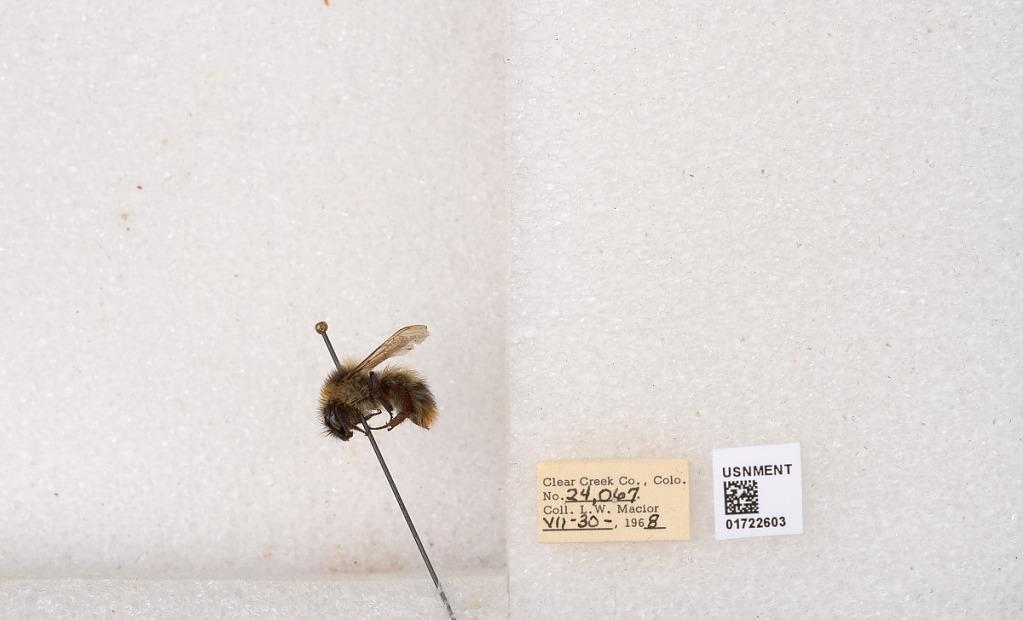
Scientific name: Bombus kirbyellus
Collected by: L. Macior
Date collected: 1968-7-30
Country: United States
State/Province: Colorado
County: Clear Creek
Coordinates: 39.6891, -105.644